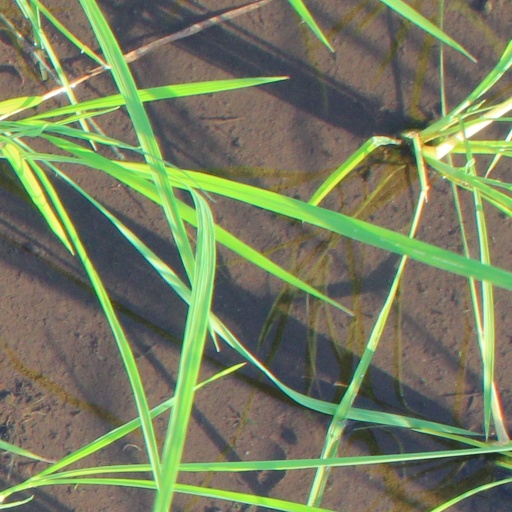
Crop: rice